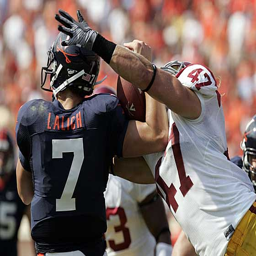
american football player is sacked by american football linebacker during a football game .